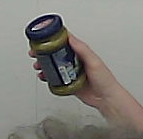
Product: barilla_pesto